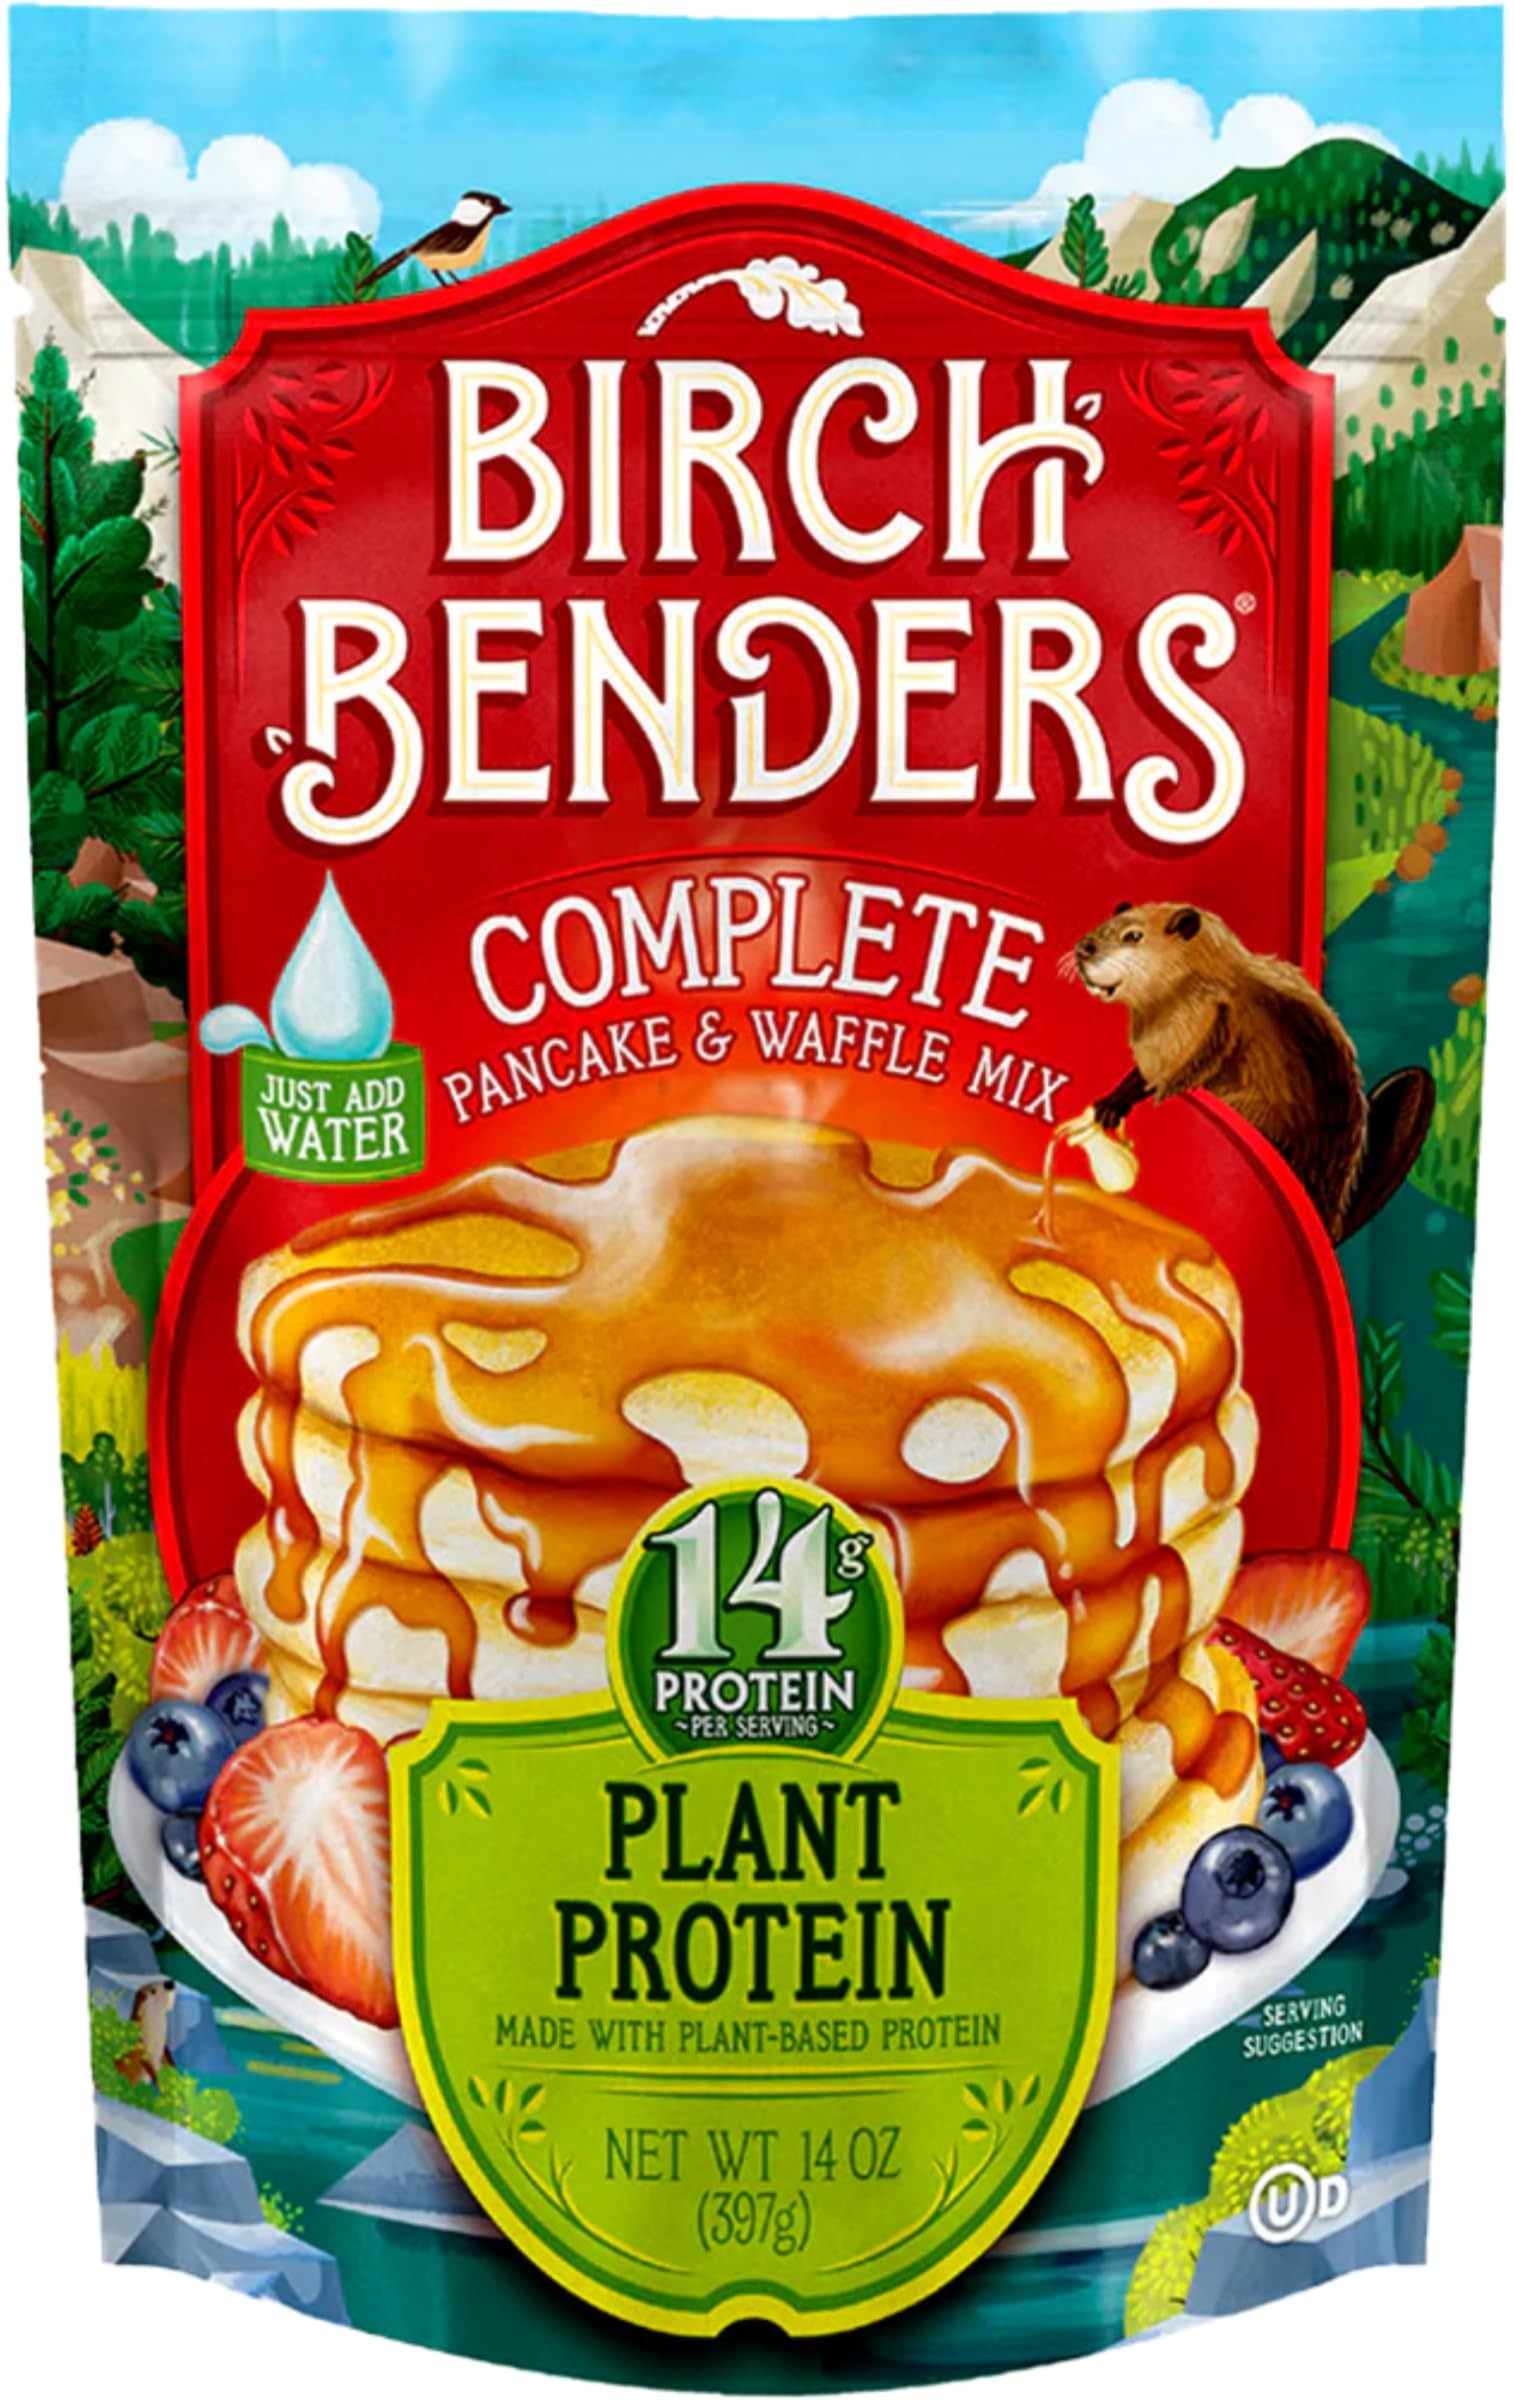
Item Name: Birch Benders Plant Protein Pancake & Waffle Mix, 14 OZ
Bullet Point 1: 1 - 14 oz pouch of Birch Benders Plant Protein Pancake and Waffle Mix (Packaging may vary)
Bullet Point 2: Our Plant Protein pancakes are vegan, made with whole grains and pack 14g of plant protein per serving
Bullet Point 3: Kosher, BPA Free, Cholesterol, Dairy Free
Bullet Point 4: Don't want to use it all at once? Our resealable pouch keeps the mix fresh for next time
Bullet Point 5: Top with your favorite nut butter, or leave them alone- who knew plant-based pancakes could be so delicious
Value: 14.0
Unit: Ounce

Price: 6.18